National Palaces Painting Museum

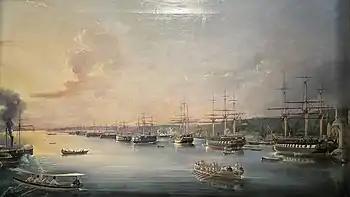
Ottoman fleet in front of Ortaköy Mosque in Istanbul

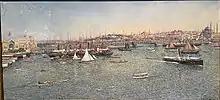
The Galata Bridge during the Ottoman era

The museum has more than 200 paintings displayed in 11 sections. Some of the displayed collections are listed below.